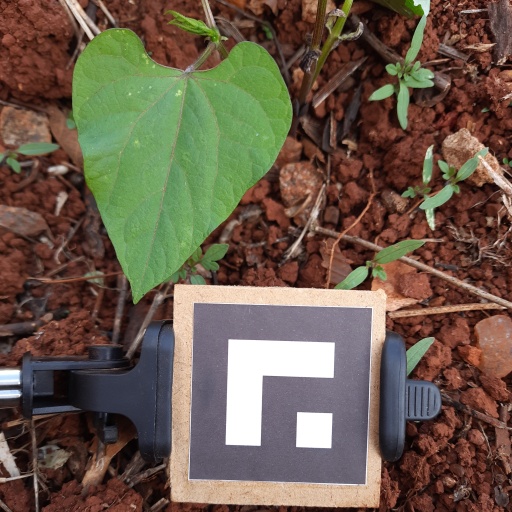
Observations: wavy surface, no eating holes, under cloudy sky